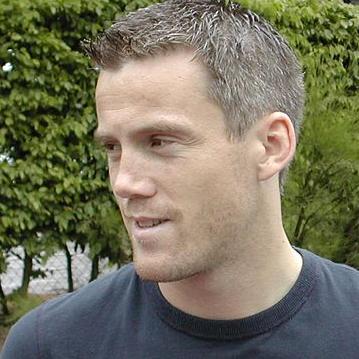
Age: 27